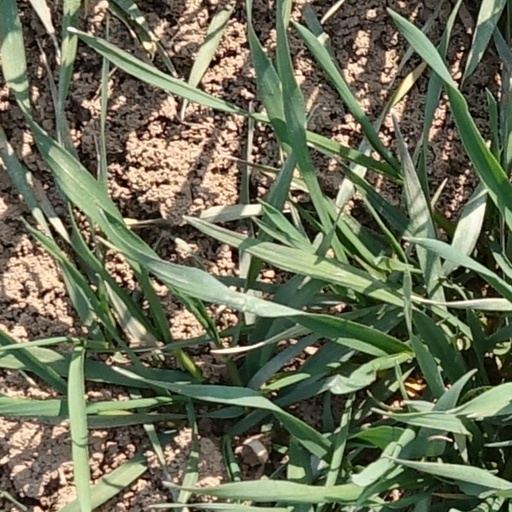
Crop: wheat